The King (2019 film)

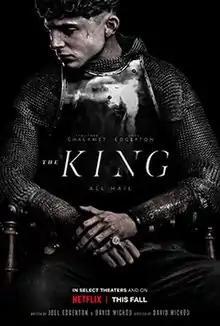
Official release poster

The King is a 2019 epic historical drama film directed by David Michôd, based on several plays from William Shakespeare's Henriad. The screenplay was written by Michôd and Joel Edgerton, who both produced the film with Brad Pitt, Dede Gardner, Jeremy Kleiner, and Liz Watts. "The King" includes an ensemble cast led by Timothée Chalamet as the Prince of Wales and later King Henry V of England, alongside Edgerton, Sean Harris, Lily-Rose Depp, Robert Pattinson, and Ben Mendelsohn.